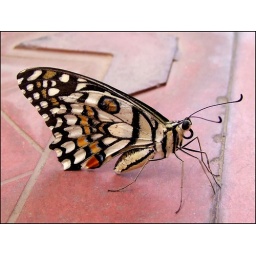
This butterfly has chosen different place where it was supposed to be in a garden sitting on a flower.